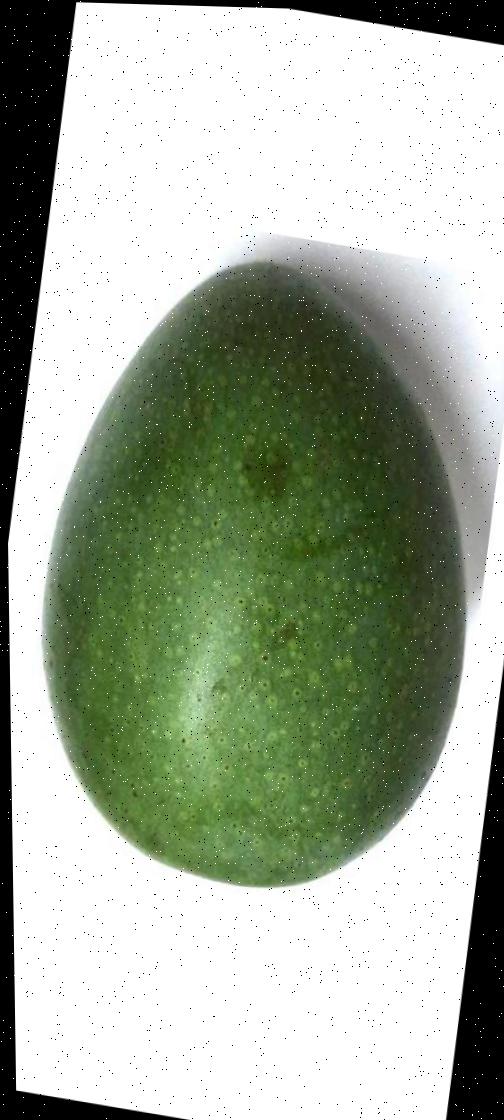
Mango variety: Ashshina Zhinuk